New Citizens' Movement

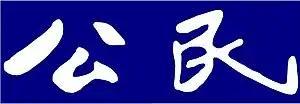
Gongmin insignia, handwriting of Sun Yatsen

The Chinese New Citizens' Movement is a collection of numerous civil rights activists in mainland China since 2010. It is promoted by the loosely organized civil rights group "Citizens" (successor to the Open Constitution Initiative) with the New Citizens' Spirit: "Free, Righteous, Loving". It is a major component of the civil society movement in mainland China since the beginning of the 21st century. The New Citizen's Movement has close ties to the weiquan movement (rights defending movement), but it has clearer and higher-level charter and pursuits. It is a political movement, which hopes to facilitate a peaceful transition of the country towards constitutionalism. It is also a social movement, hoping to facilitate a transition from a "servants' society" to a civil society.